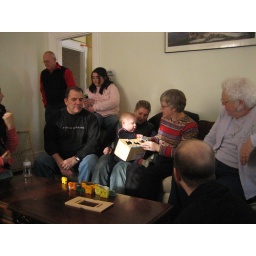
5 cupcakes and two bottles of juice later he flipped the coffee table and punched a hole in the wall.